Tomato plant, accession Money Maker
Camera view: horizontal (90 deg, fisheye); turntable rotation: 330 degrees
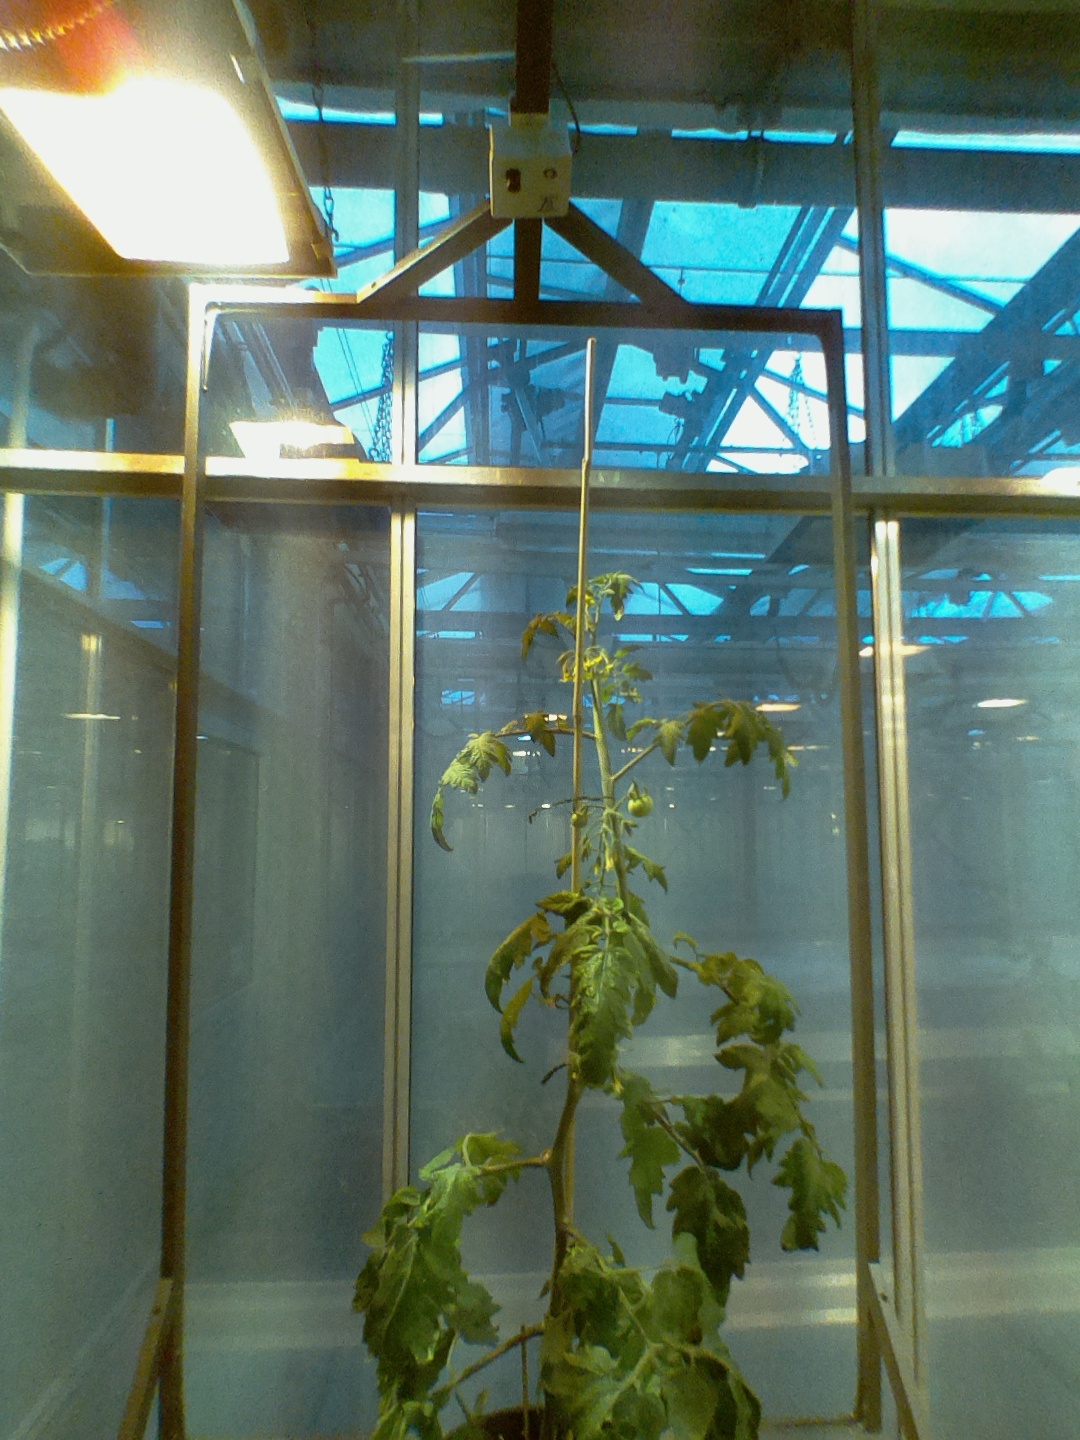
BBCH growth stage 71: 10%-20% of final fruit size